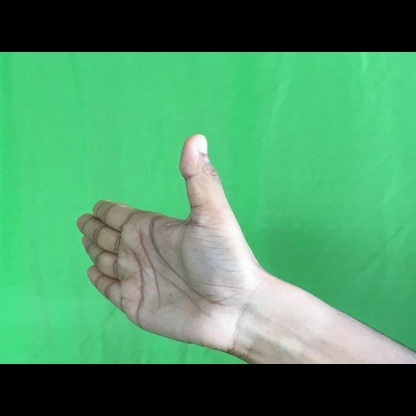
Mudra: Ardhachandran